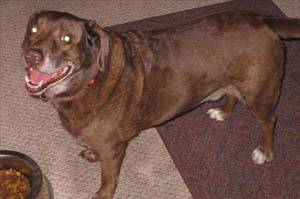
Label: dog